Answer in natural language. Consider the 3D positions of the objects in the scene and not just the 2D positions in the image. Is the centerpoint of  matte black floor lamp with white shade (highlighted by a blue box) at a higher height than brown square dining table (highlighted by a green box)? Choose between the following options: yes or no
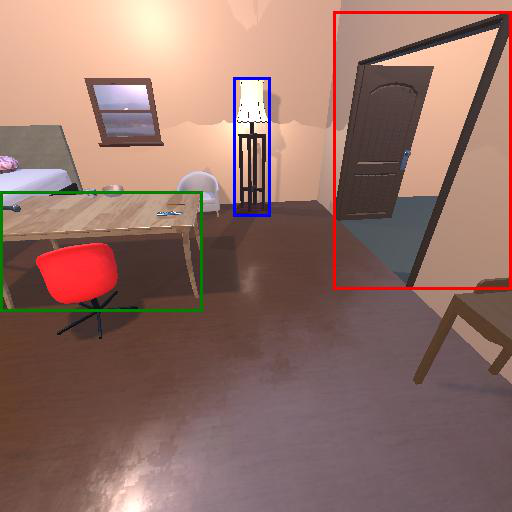
<answer>yes</answer>